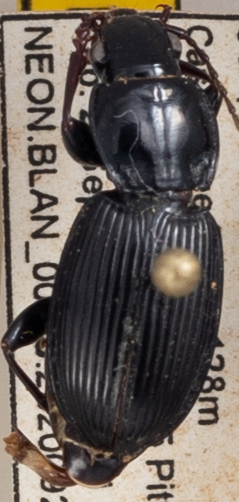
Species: Pterostichus stygicus
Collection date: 2020-09-22
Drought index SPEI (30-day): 0.646
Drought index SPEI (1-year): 0.376
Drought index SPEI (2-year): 1.106